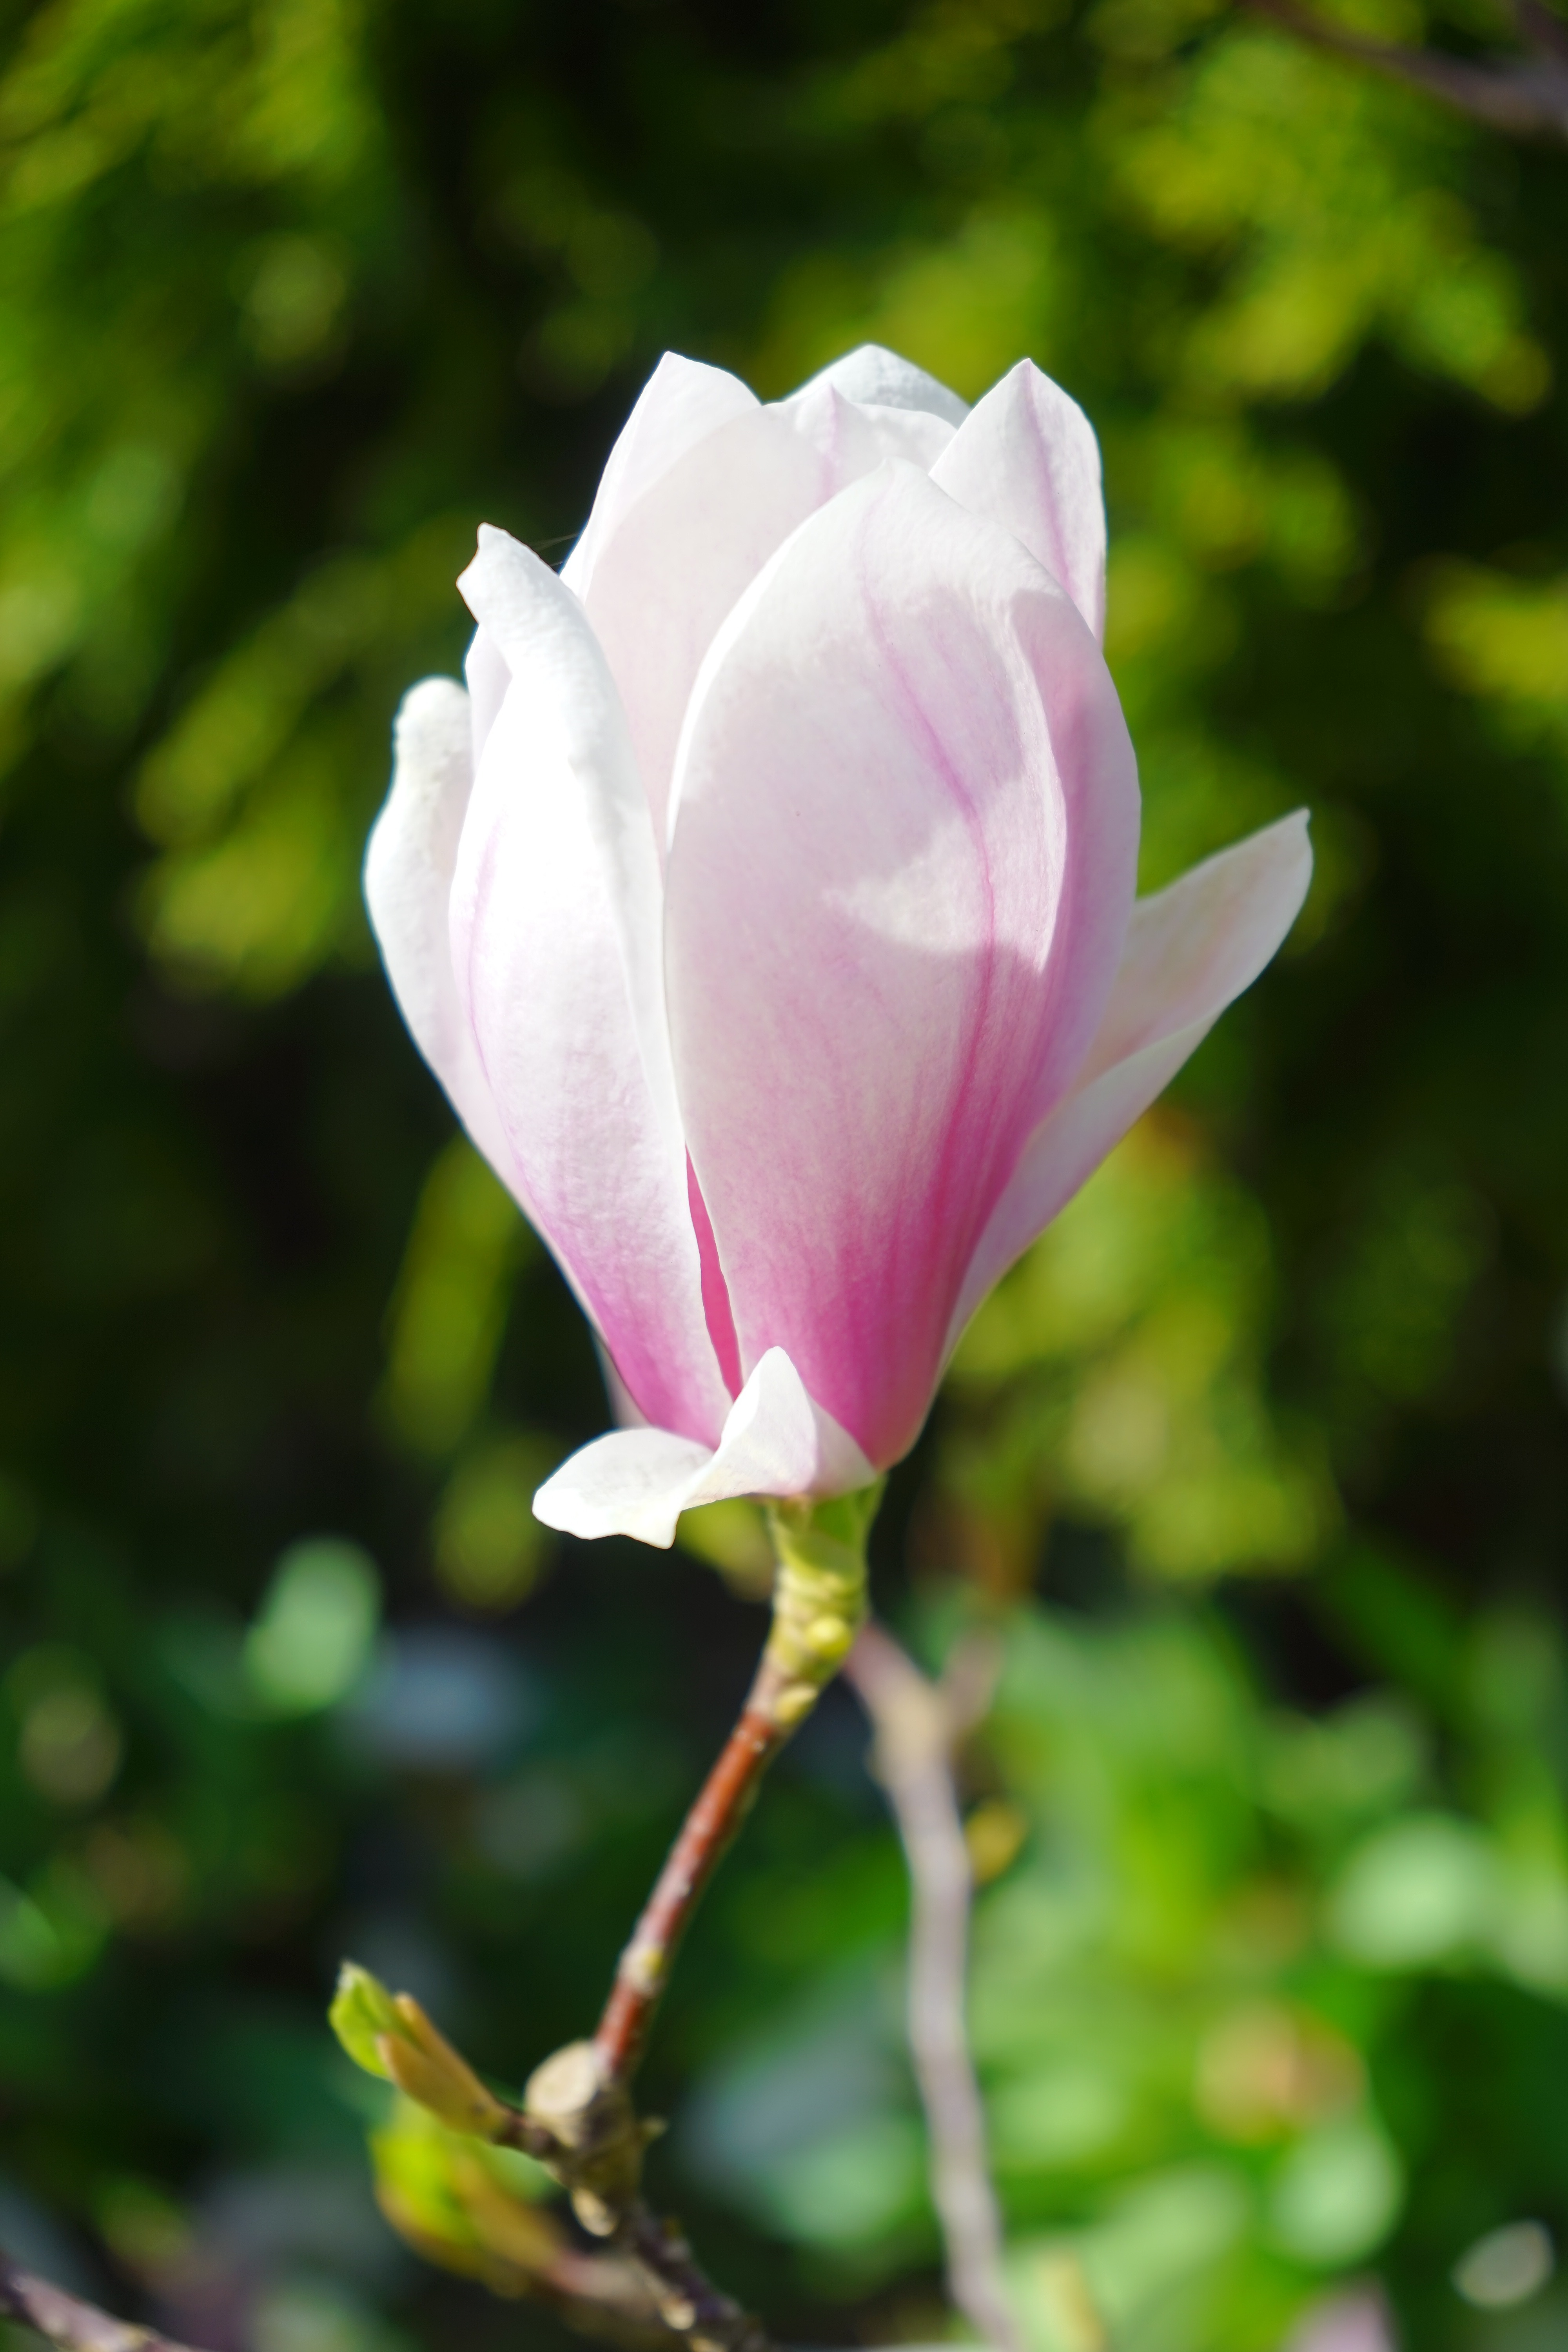
blossom, plant, white, flower, petal, bloom, rose, macro, botany, pink, close, flora, single flower, ornamental, magnolia, bud, magnoliaceae, macro photography, flowering plant, magnolia blossom, light pink, magnoliengewaechs, tulip magnolia, magnolia soulangeana, plant stem, land plant, yulan magnolia, magnolia liliiflora, magnolia denudata